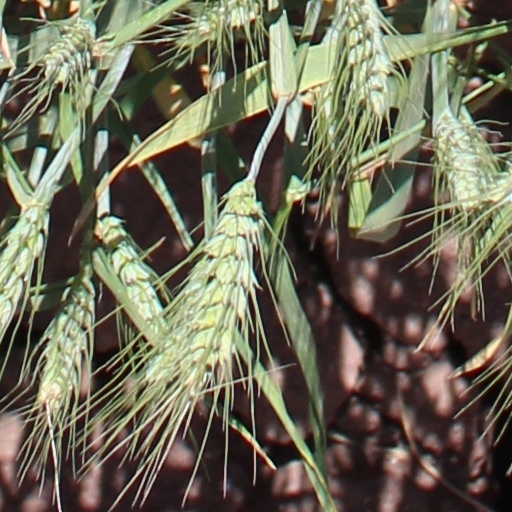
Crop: wheat